Jörg Wilhalm

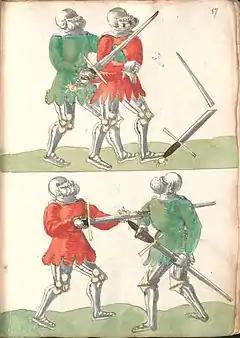
armoured foot combat, with a rare depiction of a broken sword (Cgm 3711 fol. 57r)

Jörg Wilhalm was an early 16th-century German fencing master, hatmaker, and citizen of Augsburg.